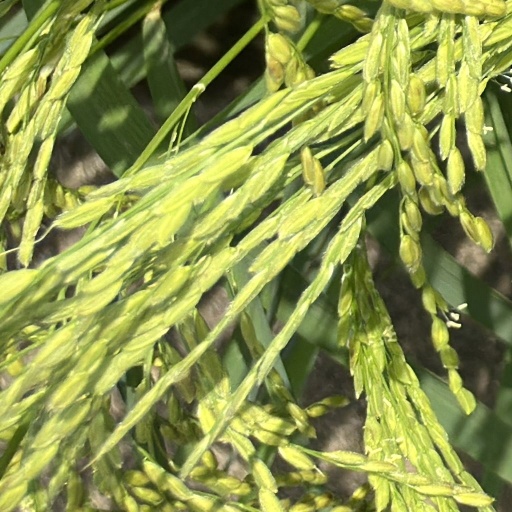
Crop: rice